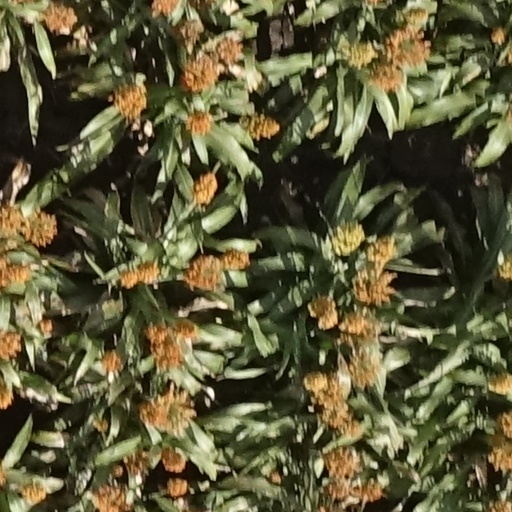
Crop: sorghum